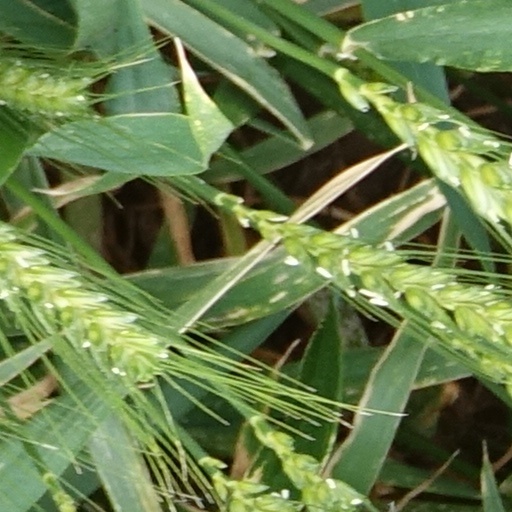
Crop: wheat